Petrophile sessilis

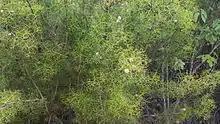
Habit in Dharawal National Park

Petrophile sessilis, known as conesticks, is a species of flowering plant in the family Proteaceae and is endemic to New South Wales. It is an erect shrub with rigid, needle-shaped, divided, sharply-pointed leaves, and oval, spike-like heads of silky-hairy, creamy-yellow flowers.